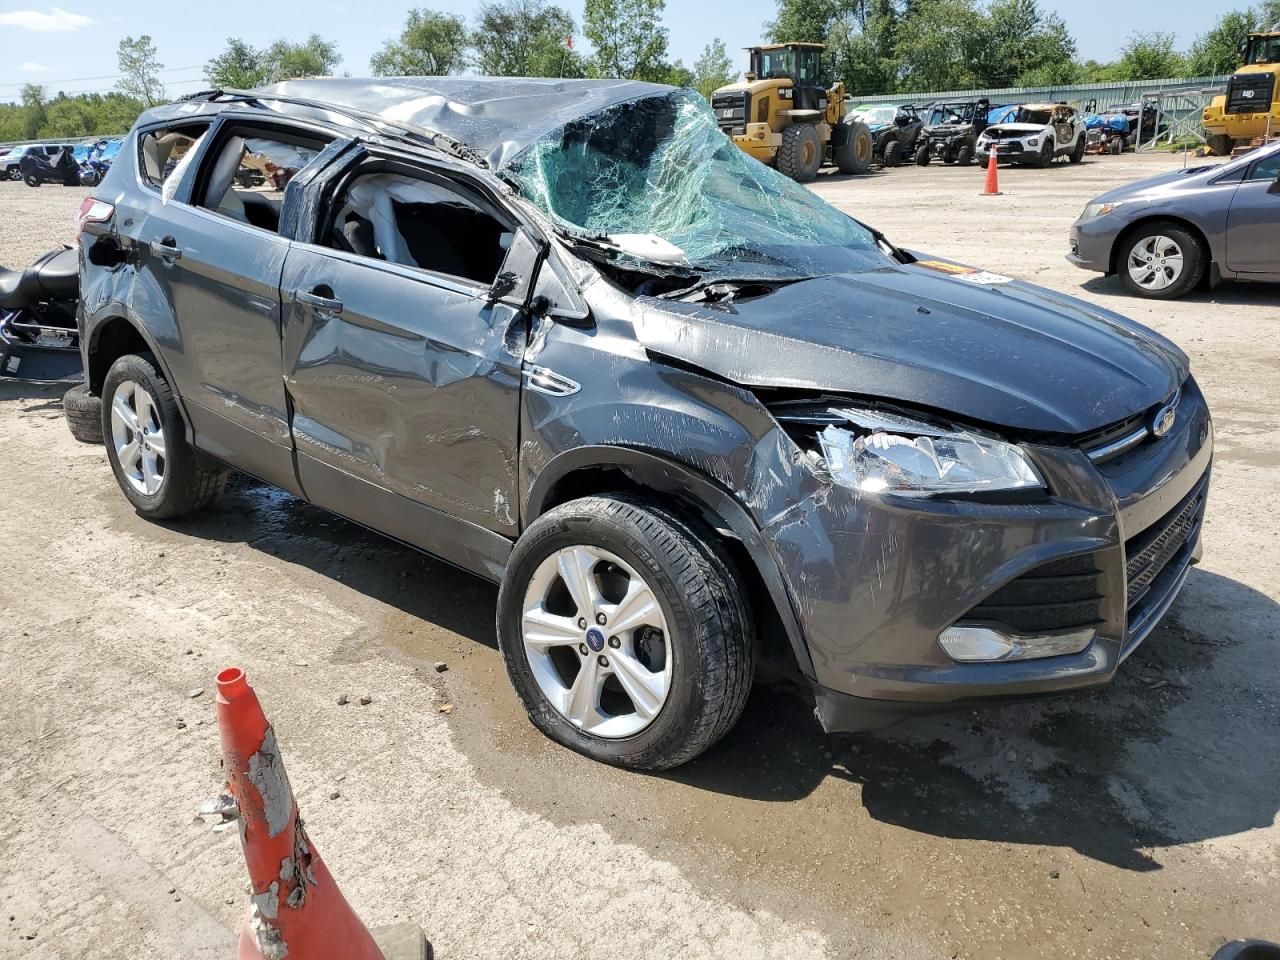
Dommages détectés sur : plaque d'immatriculation avant, feu avant droit, feu avant gauche, capot, pare-brise avant, aile avant droite, aile avant gauche, porte avant droite, porte avant gauche, porte arrière droite, porte arrière gauche, aile arrière droite, aile arrière gauche, malle, feu arrière droit, feu arrière gauche, plaque d'immatriculation arrière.
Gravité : majeur